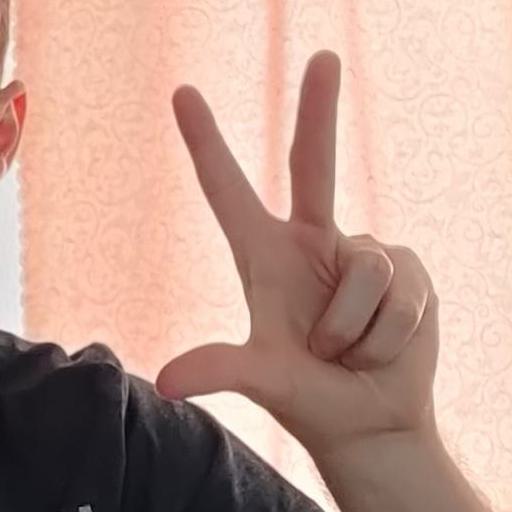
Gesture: three2